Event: Nepal Earthquake
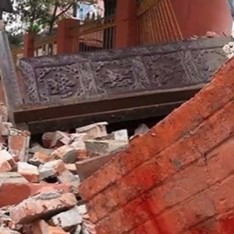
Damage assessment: damage